Gideon

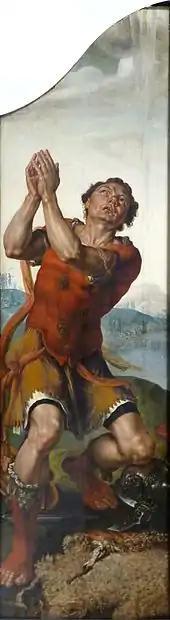
Gideon thanking God for the Miracle of the Dew, painting by Maarten van Heemskerck (Musée des Beaux-Arts de Strasbourg)

As is the pattern throughout the Book of Judges, the Israelites again turned away from Yahweh after 40 years of peace brought by Deborah's victory over Canaan; as punishment, the Midianites, Amalekites and other Bedouin peoples harried Israel for seven years.